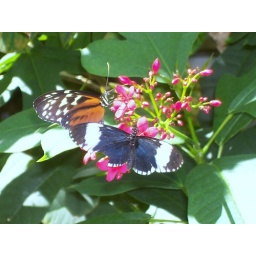
This was taken in the butterfly house at the Detroit Zoo